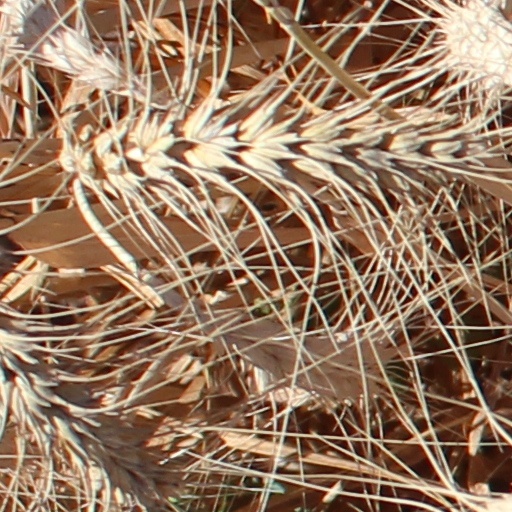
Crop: wheat